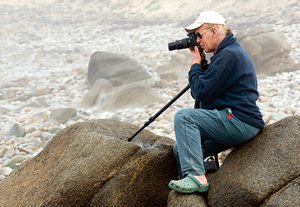
Freeman Patterson, C.M., est un photographe canadien, originaire de Kingston, au Nouveau-Brunswick. Il est l'un des photographes canadiens les plus connus. Il a fondé une école de photographie et publié plusieurs livres. Il a remporté plusieurs prix nationaux et internationaux; il est fait membre de l'ordre du Canada en 1985.